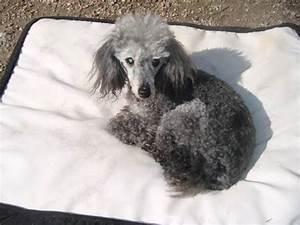
dog